Jef Le Penven

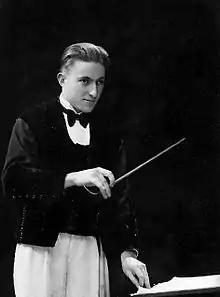
Jef Le Penven conducting the "Orchestre de Bretagne"

Jef Le Penven (3 November 1919 - 30 April 1967) was a French composer born in Pontivy, Morbihan, Brittany.